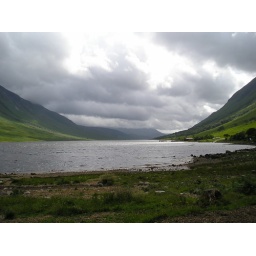
The mountain covered by the cloud in the distance is Ben Cruachan